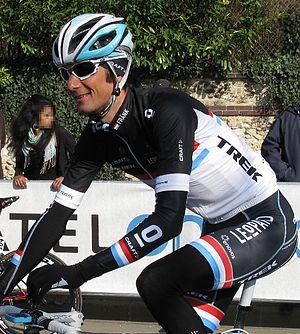
Fränk Schleck à Paris-Nice 2011
Fränk Schleck est un coureur cycliste luxembourgeois, né le 15 avril 1980 à Luxembourg. Capable de briller lors des classiques et des courses par étapes, il a notamment remporté l'Amstel Gold Race 2006, le Tour de Suisse 2010 ainsi que quatre championnats du Luxembourg sur route professionnels.